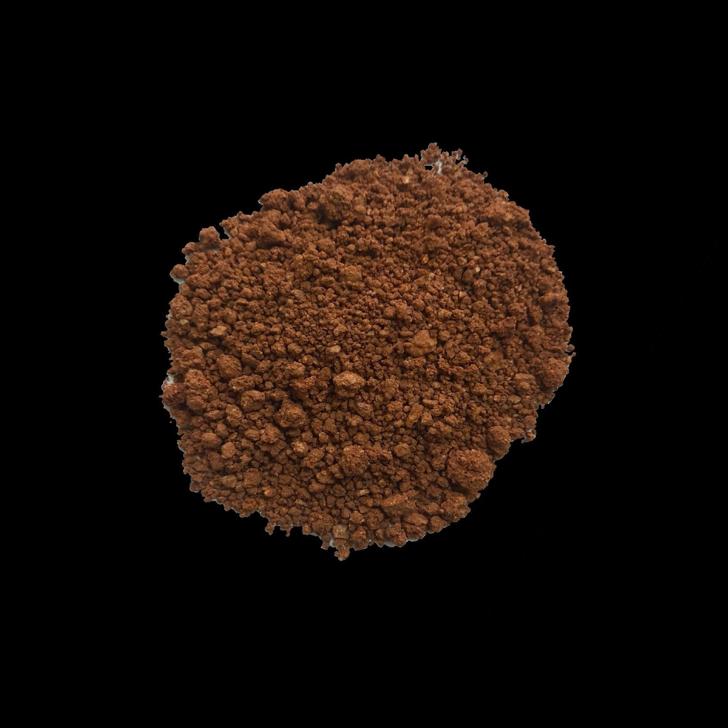
Soil type: Red soil